Ryukyu Air Commuter

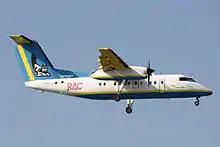
A RAC Bombardier Dash 8 100 in the old livery, landing at Naha Airport, Okinawa Prefecture, Japan. (2009)

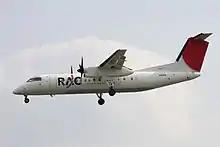
A RAC Bombardier Dash 8 Q300 landing at Naha Airport, Okinawa Prefecture, Japan. (2009)

Ryuku Air Commuter was established on December 24, 1985, with help from joint investments from the local government and local businesses. The following year they received the air transport license and the airline started operating flights between Naha and Kerama on the 17th of February 1987. This route was operated with a Britten-Norman BN-2B Islander seating up to nine people. The next route introduced by the airline was from Naha to Aguni and commenced on December 20, 1989.